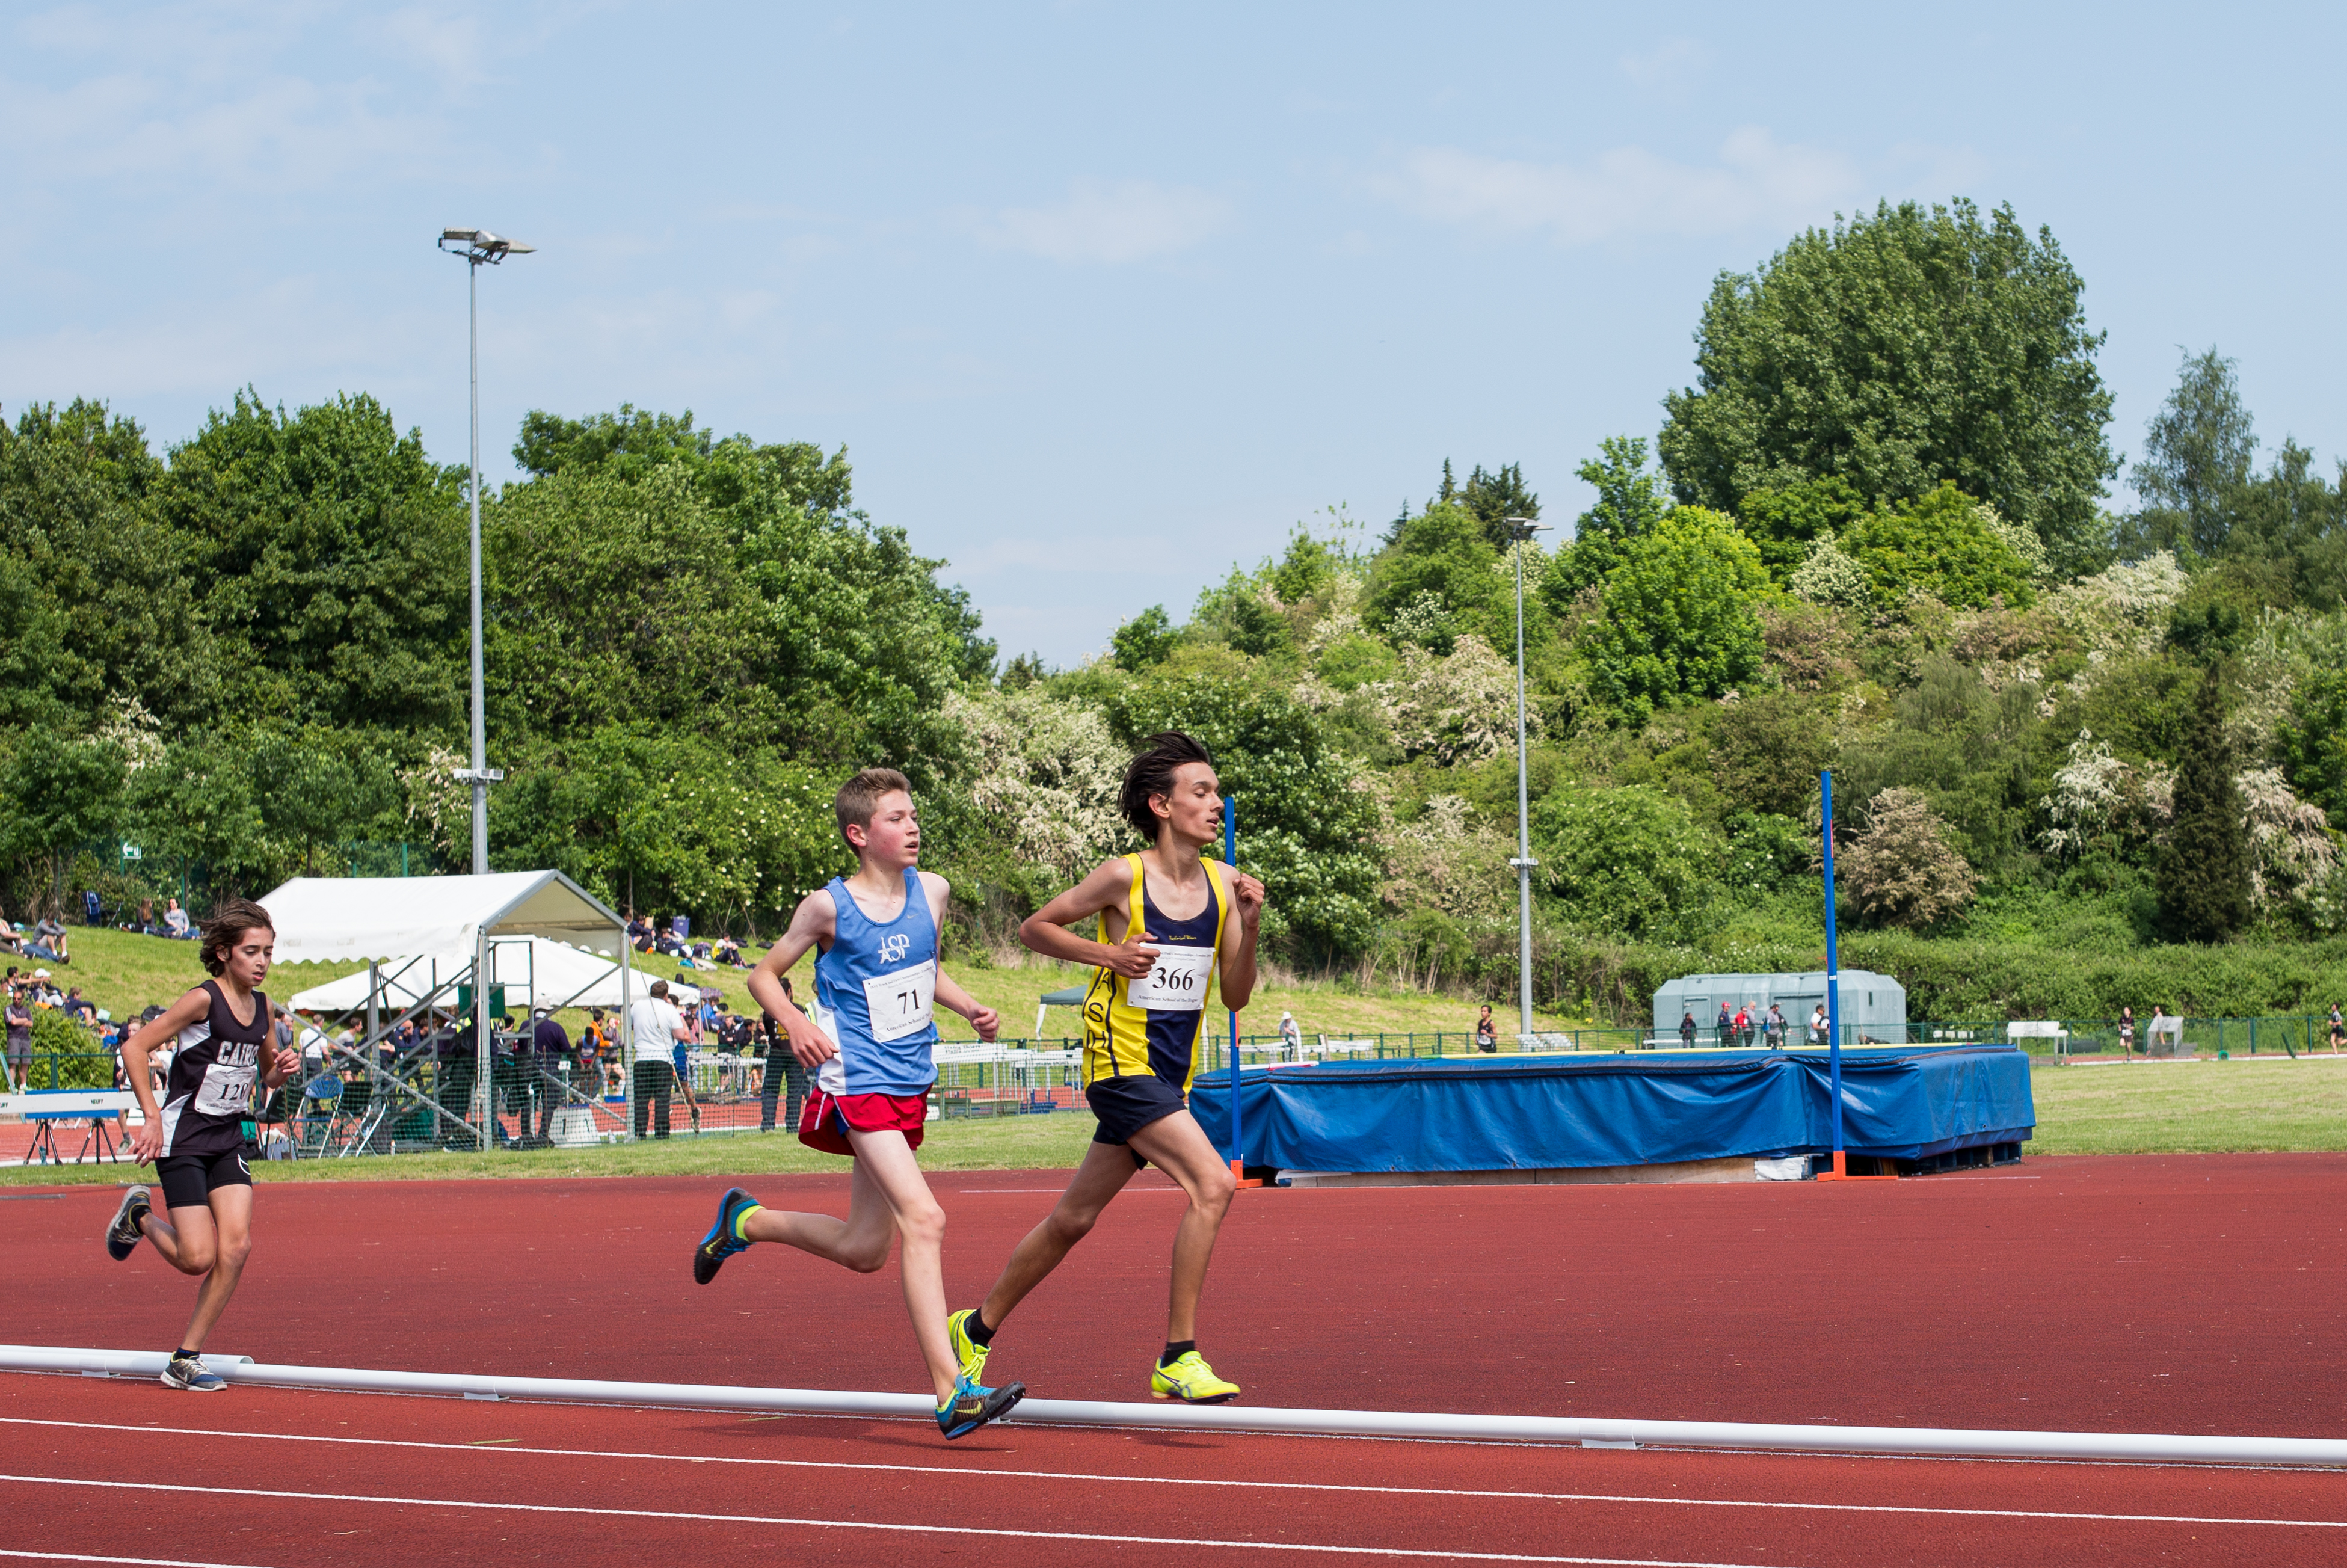
outdoor, track, field, running, jumping, europe, high, runner, ash, england, 2016, race, competition, london, hague, international, girls, m, american, team, sports, boys, racing, 50, school, championship, endurance, junior, leica, 240, summilux, varsity, athlete, athletics, athletes, meet, isst, hillingdon, sprint, physical exercise, human action, endurance sports, track and field athletics, middle distance running